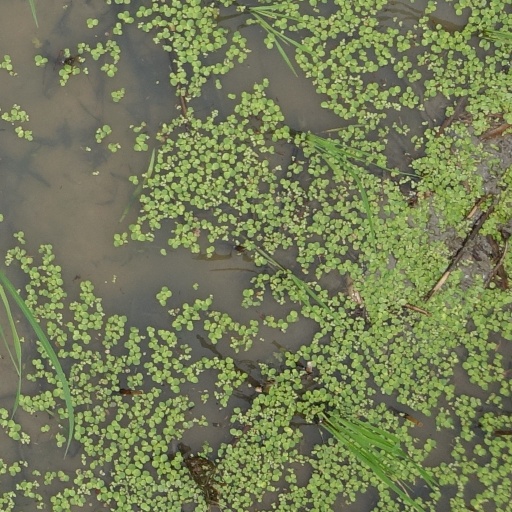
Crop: rice